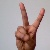
The image shows a hand gesture representing the letter 'V' in Indian Sign Language.